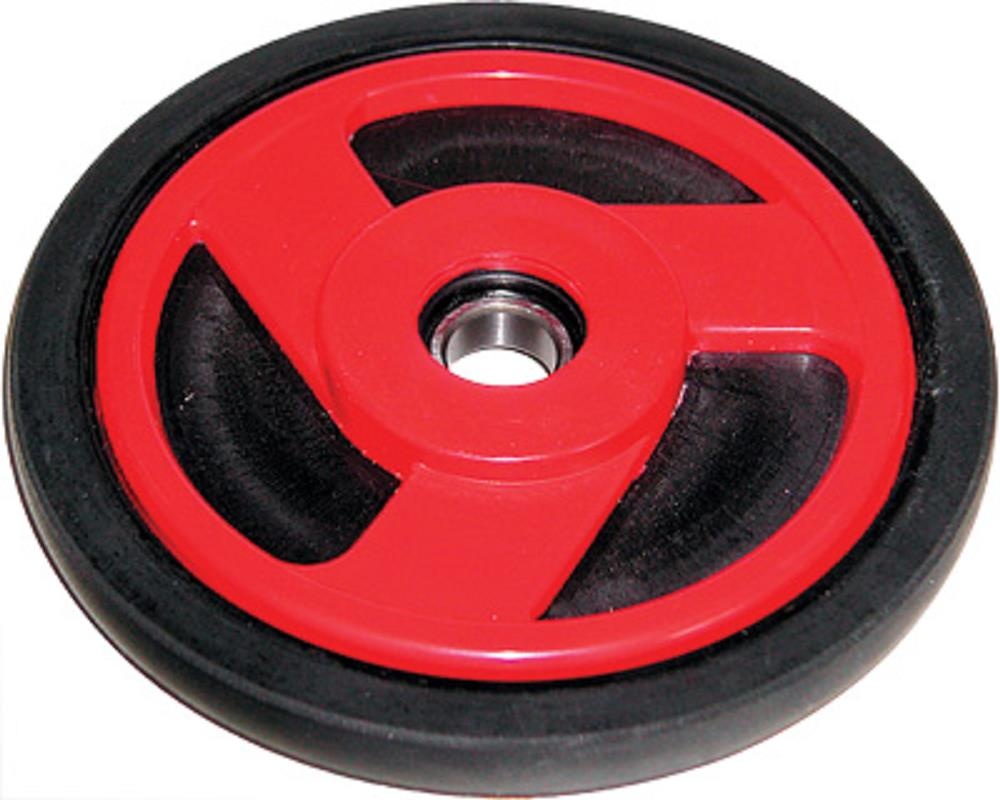
PPD Group Idler Wheel - 7.01in. x 20mm - Red 04-500-01
These idler wheels are an ideal match for your existing stock idler wheels.
Brand: PPD Group
Category: Sporting Goods > Outdoor Recreation > Winter Sports & Activities